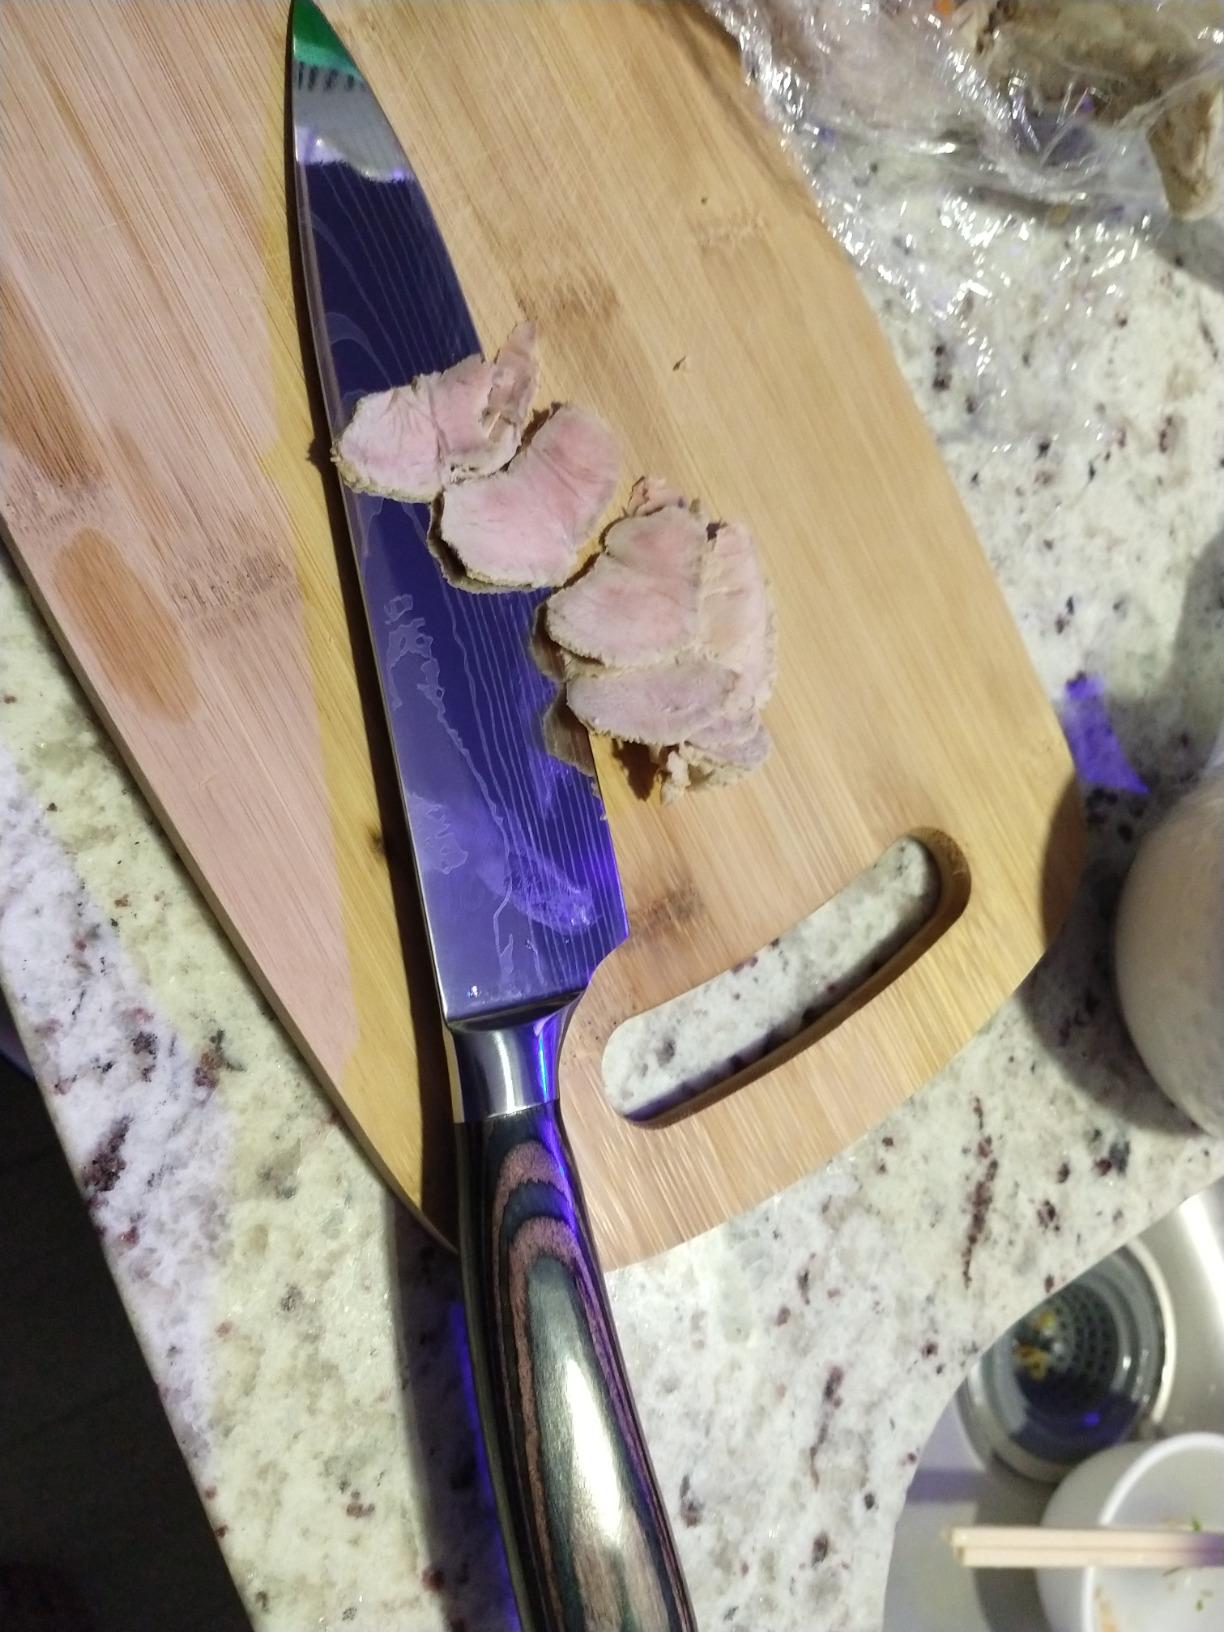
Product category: items_knife
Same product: yes